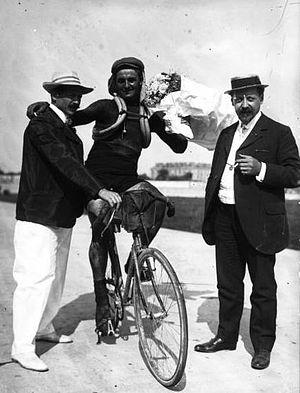
François Faber, né le 26 janvier 1887 à Aulnay-sur-Iton dans l'Eure et mort tué à l'ennemi le 9 mai 1915 à Carency ou à Mont-Saint-Éloi selon les sources, dans le Pas-de-Calais, est un coureur cycliste de nationalité luxembourgeoise. Il compte à son palmarès un Tour de France, un Tour de Lombardie, un Paris-Roubaix, deux Paris-Tours, un Bordeaux-Paris et un Paris-Bruxelles. Sa réussite sportive est indissociable de la figure d'Alphonse Baugé qui fut son directeur sportif au sein de plusieurs équipes. Durant la seconde partie de sa carrière, une certaine rivalité sportive a opposé Faber à Octave Lapize.